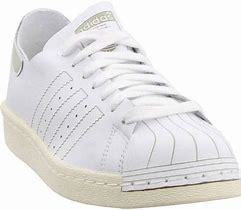
Brand: Adidas
Model: Superstar 80S